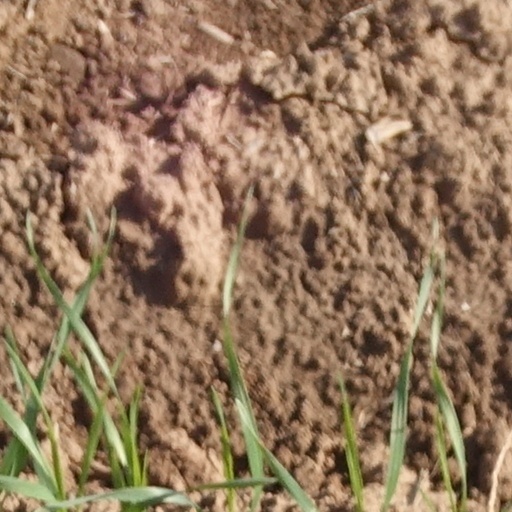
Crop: wheat